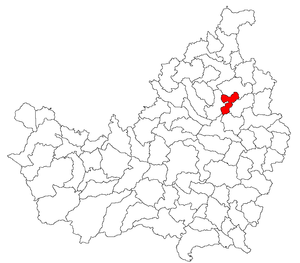
Gherla est une ville de Transylvanie, en Roumanie, dans le județ de Cluj, à 45 km de Cluj-Napoca. Elle compte 24 000 habitants.